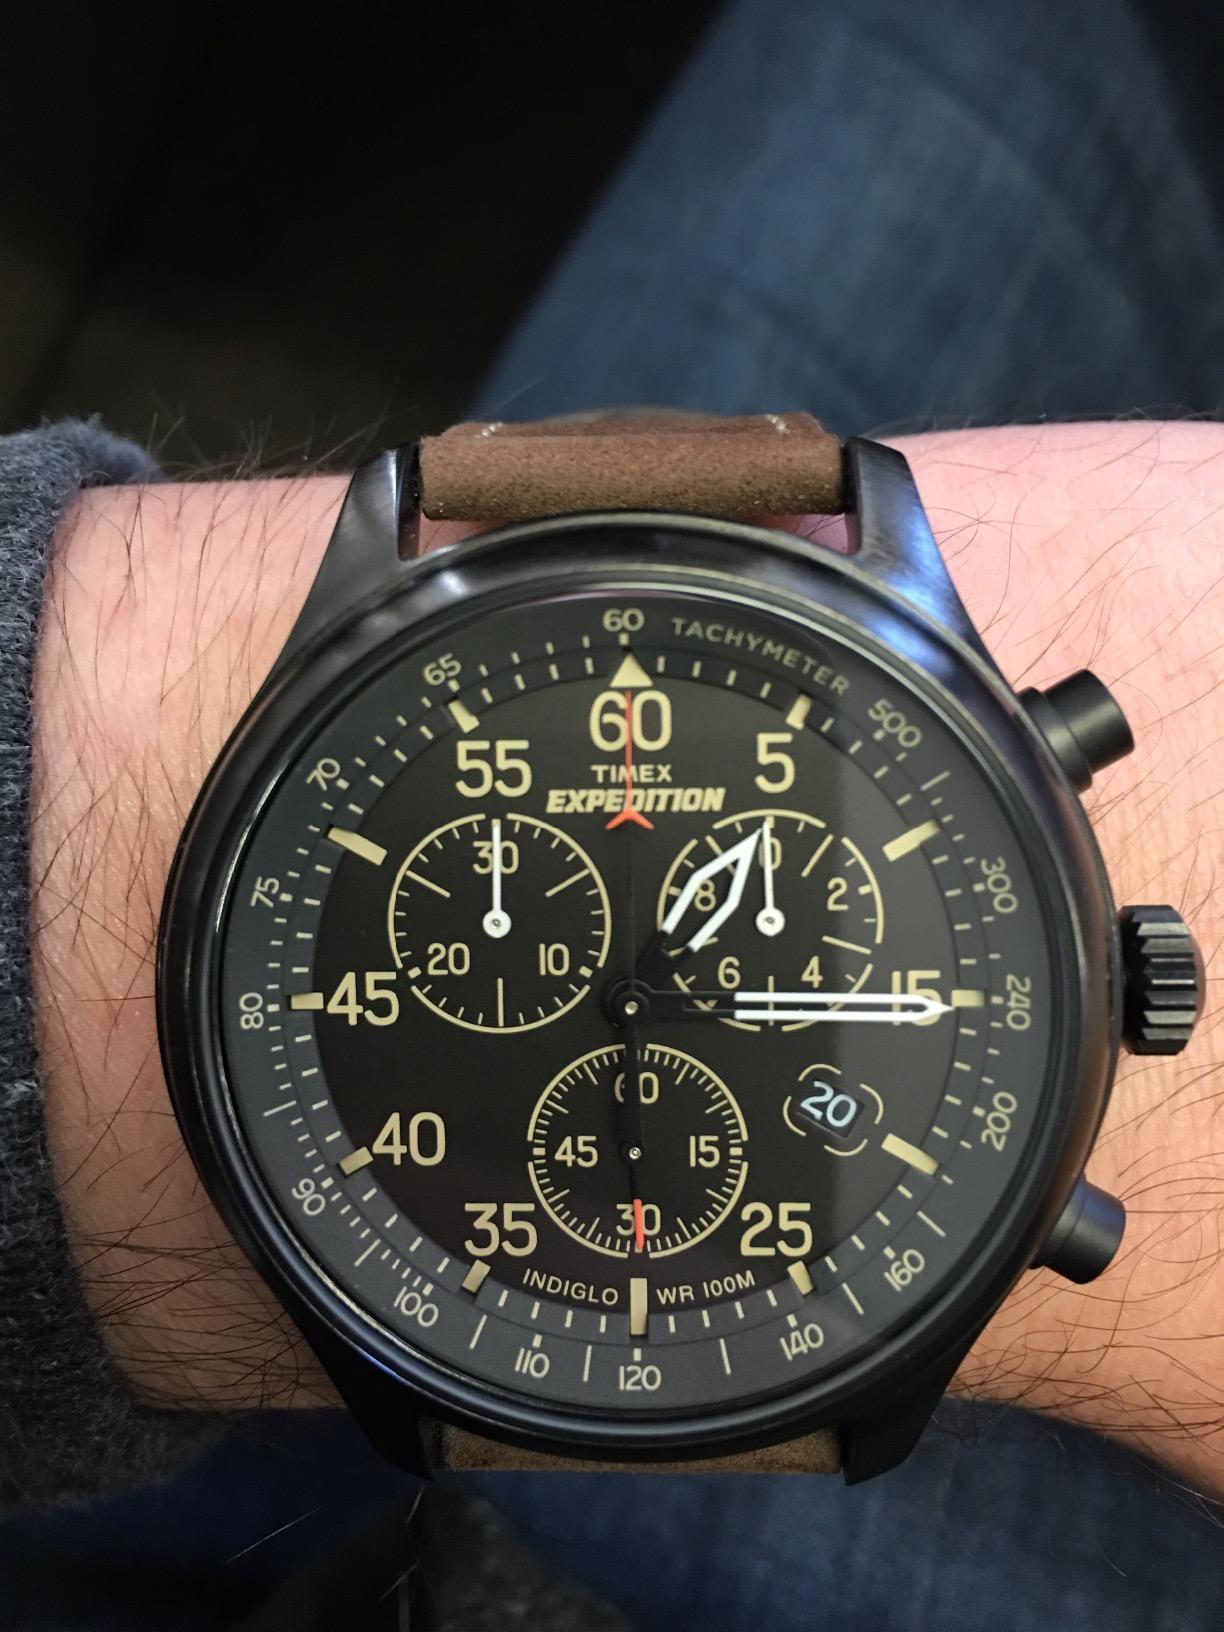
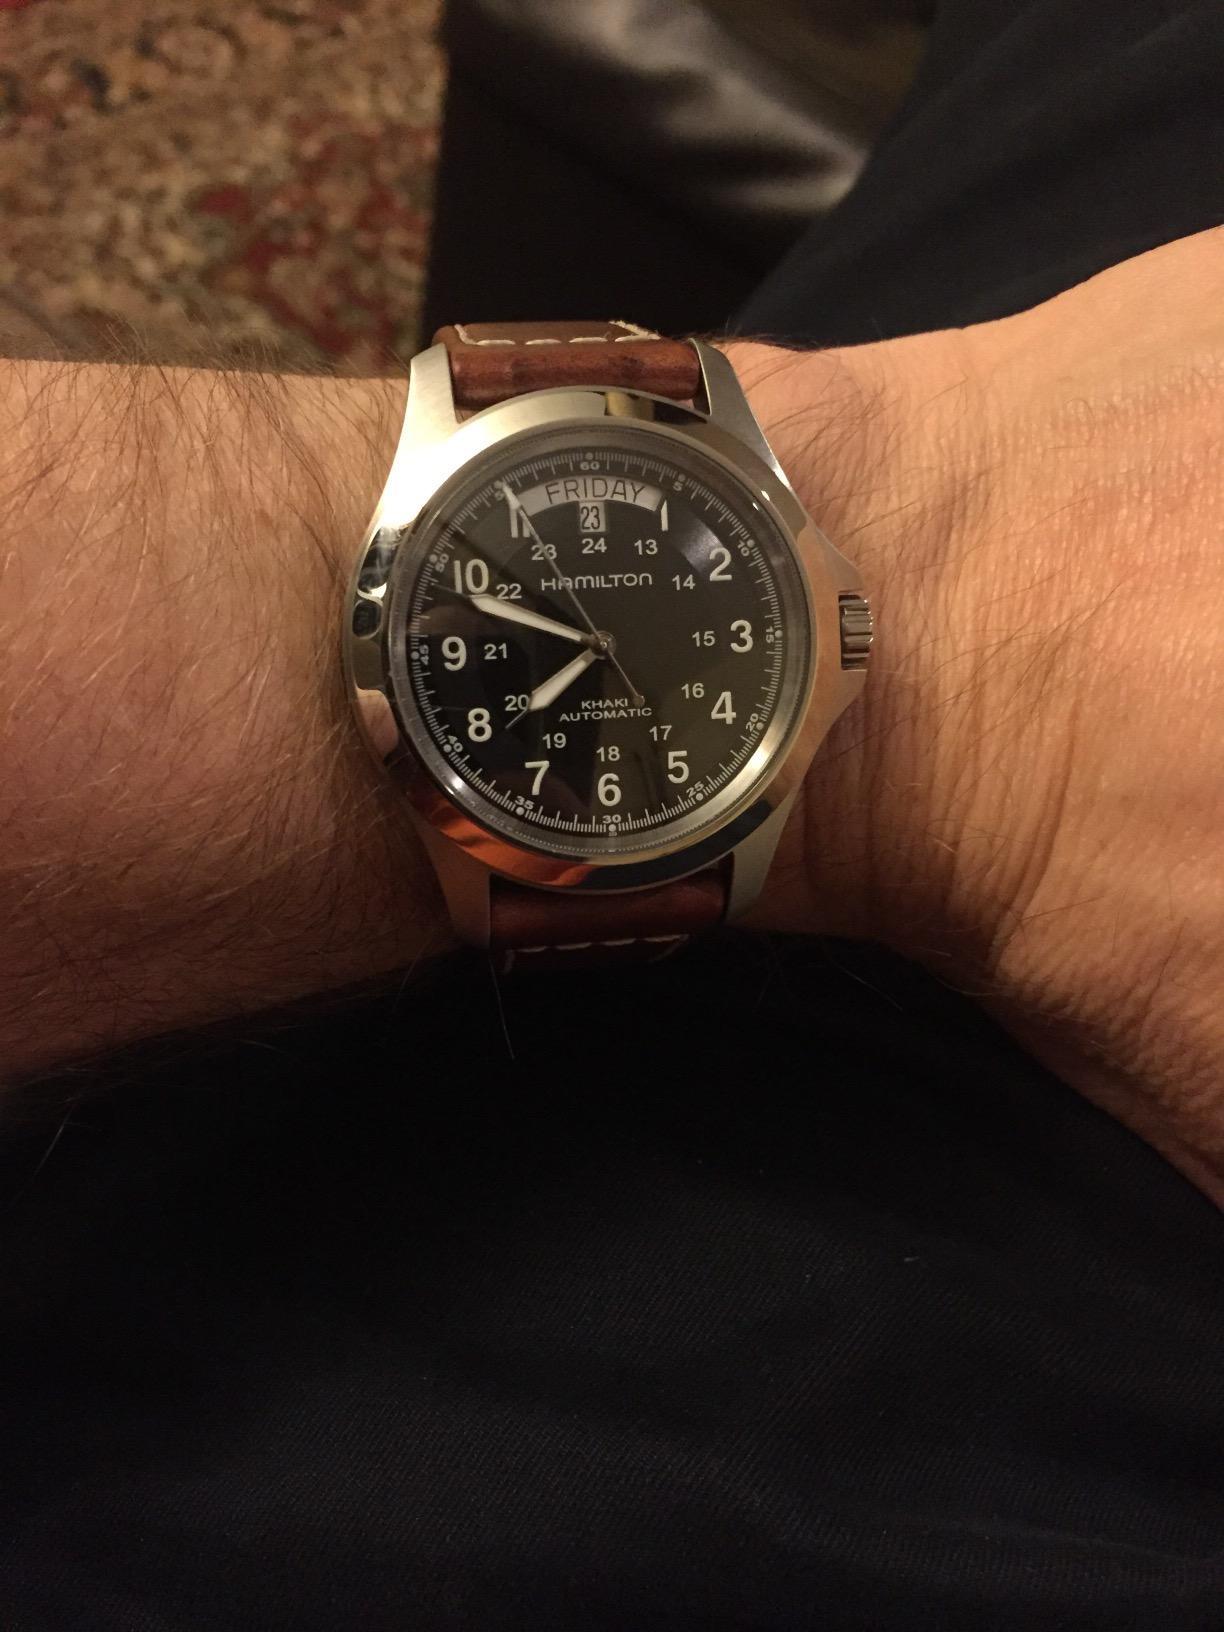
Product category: accessories_watch
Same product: no